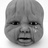
Emotion: sad